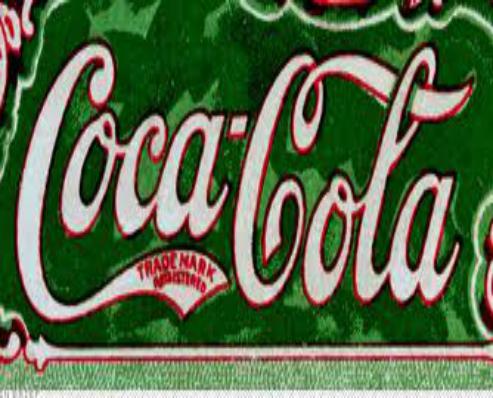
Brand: coca cola
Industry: Food